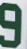
Number: 9